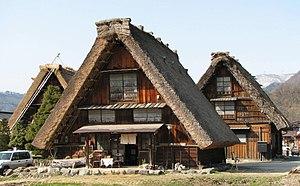
Maison de style gassho-zukuri, village de Ogimachi, Shirakawa-go, préfecture de Gifu, Japon
L'habitat japonais a conservé certains éléments traditionnels japonais : maisons en bois, pièces en tatami, parois en papier, vestibules, qui sont souvent mélangés aux éléments plus modernes : immeubles en béton armé et constructions aux normes parasismiques.
L’histoire du Japon commence avec le peuplement d'un groupe d'îles au sud-est de la péninsule coréenne, environ 100 000 ans av. J.-C. Les premières traces d'industrie, des pierres polies, remontent à 32 000 ans. Des poteries, parmi les plus anciennes de l'humanité, sont produites vers 13 000 ans avant notre ère lors de la période Jōmon, et comprennent les premières formes d'œuvres artistiques : les dogū. 400 ans avant notre ère sont introduites des technologies venant de Chine et de Corée comme la riziculture et la fonte du bronze et du fer.
Les minka sont des maisons japonaises de type traditionnel. Il s'agit d'un groupe d'architecture vernaculaire, construite dans l'un des nombreux styles traditionnels de construction propres à l'architecture japonaise.